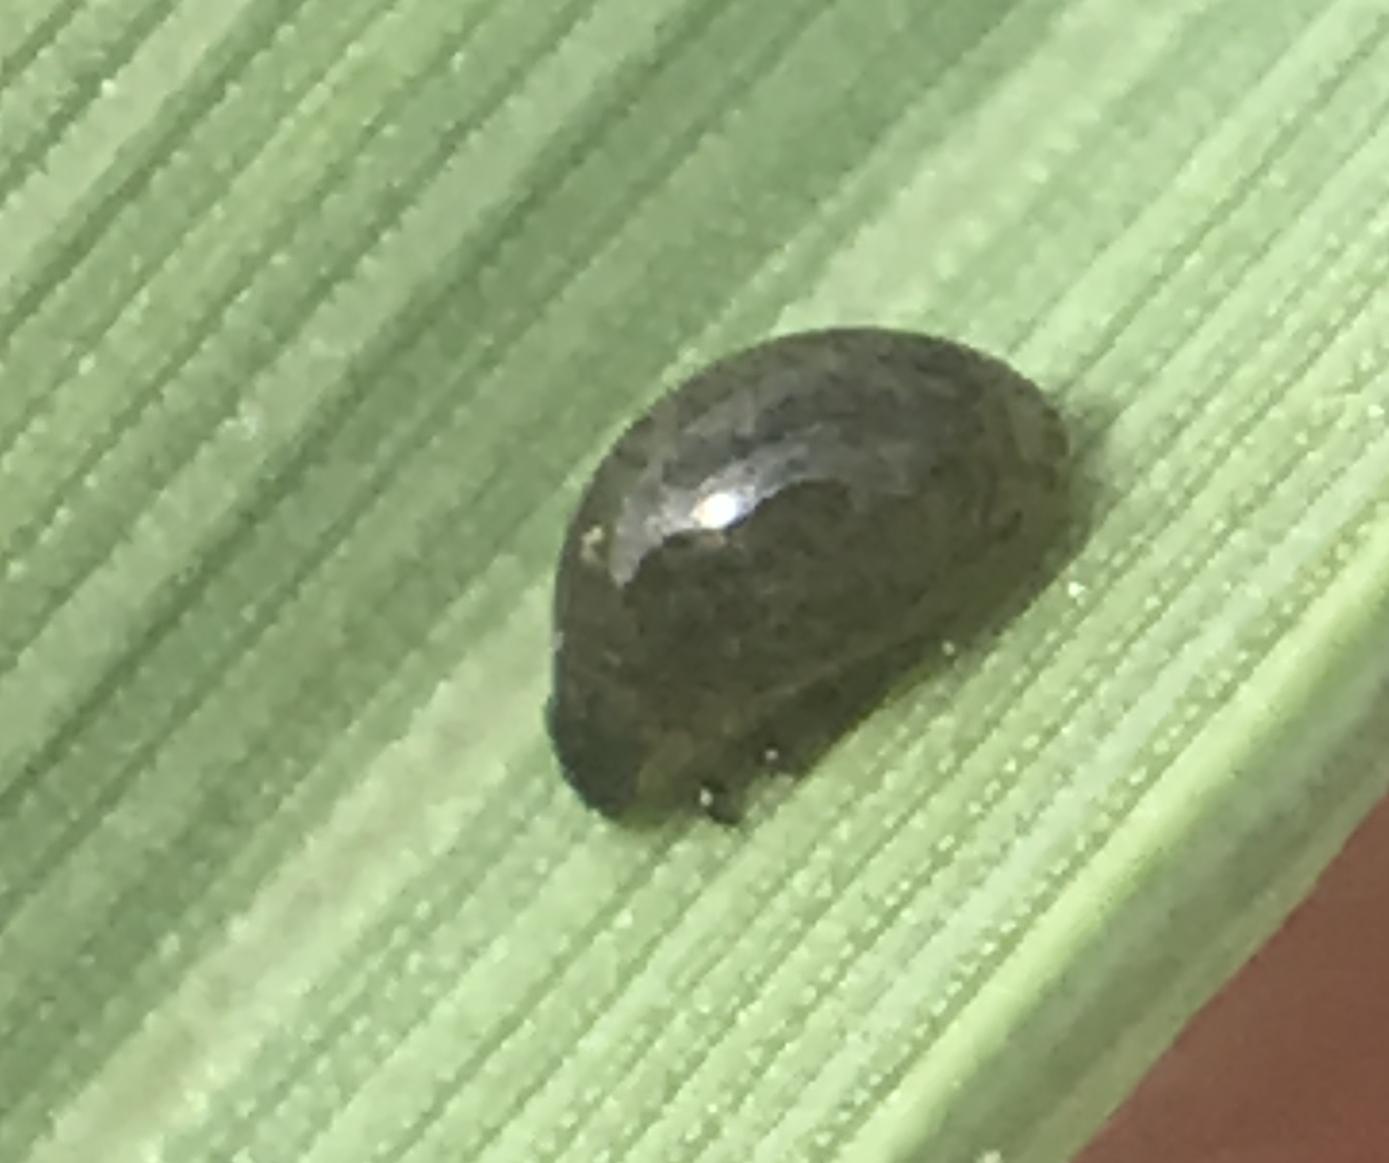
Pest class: cereal_leaf_beetle